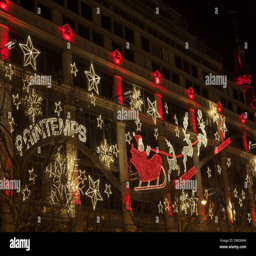
christmas decorations on the exterior of department store